Graham Quirk

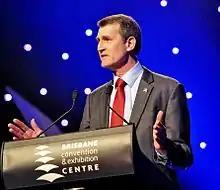
Quirk in 2011

Quirk, an alumnus of St James College, entered Brisbane City Council when elected as Councillor for Rochedale Ward in 1985, aged 27. After three years he was appointed the city's Finance Chairman under Lord Mayor Sallyanne Atkinson and was later appointed Works Chairman. He then served as Opposition Spokesman on Development and Planning, Opposition Spokesman on Finance and Opposition Spokesman on Transport and Traffic.